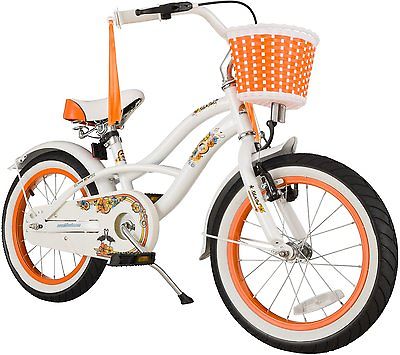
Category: bicycle